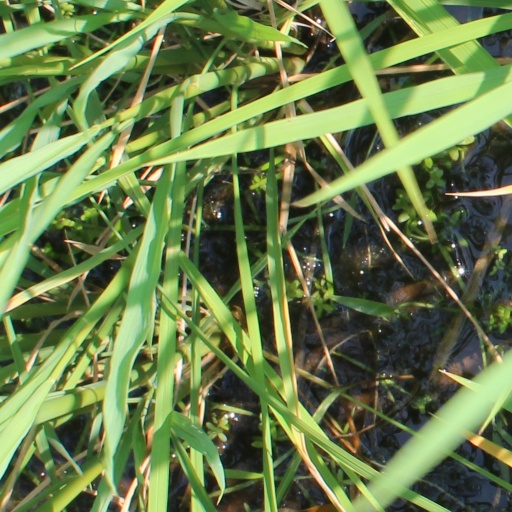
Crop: rice